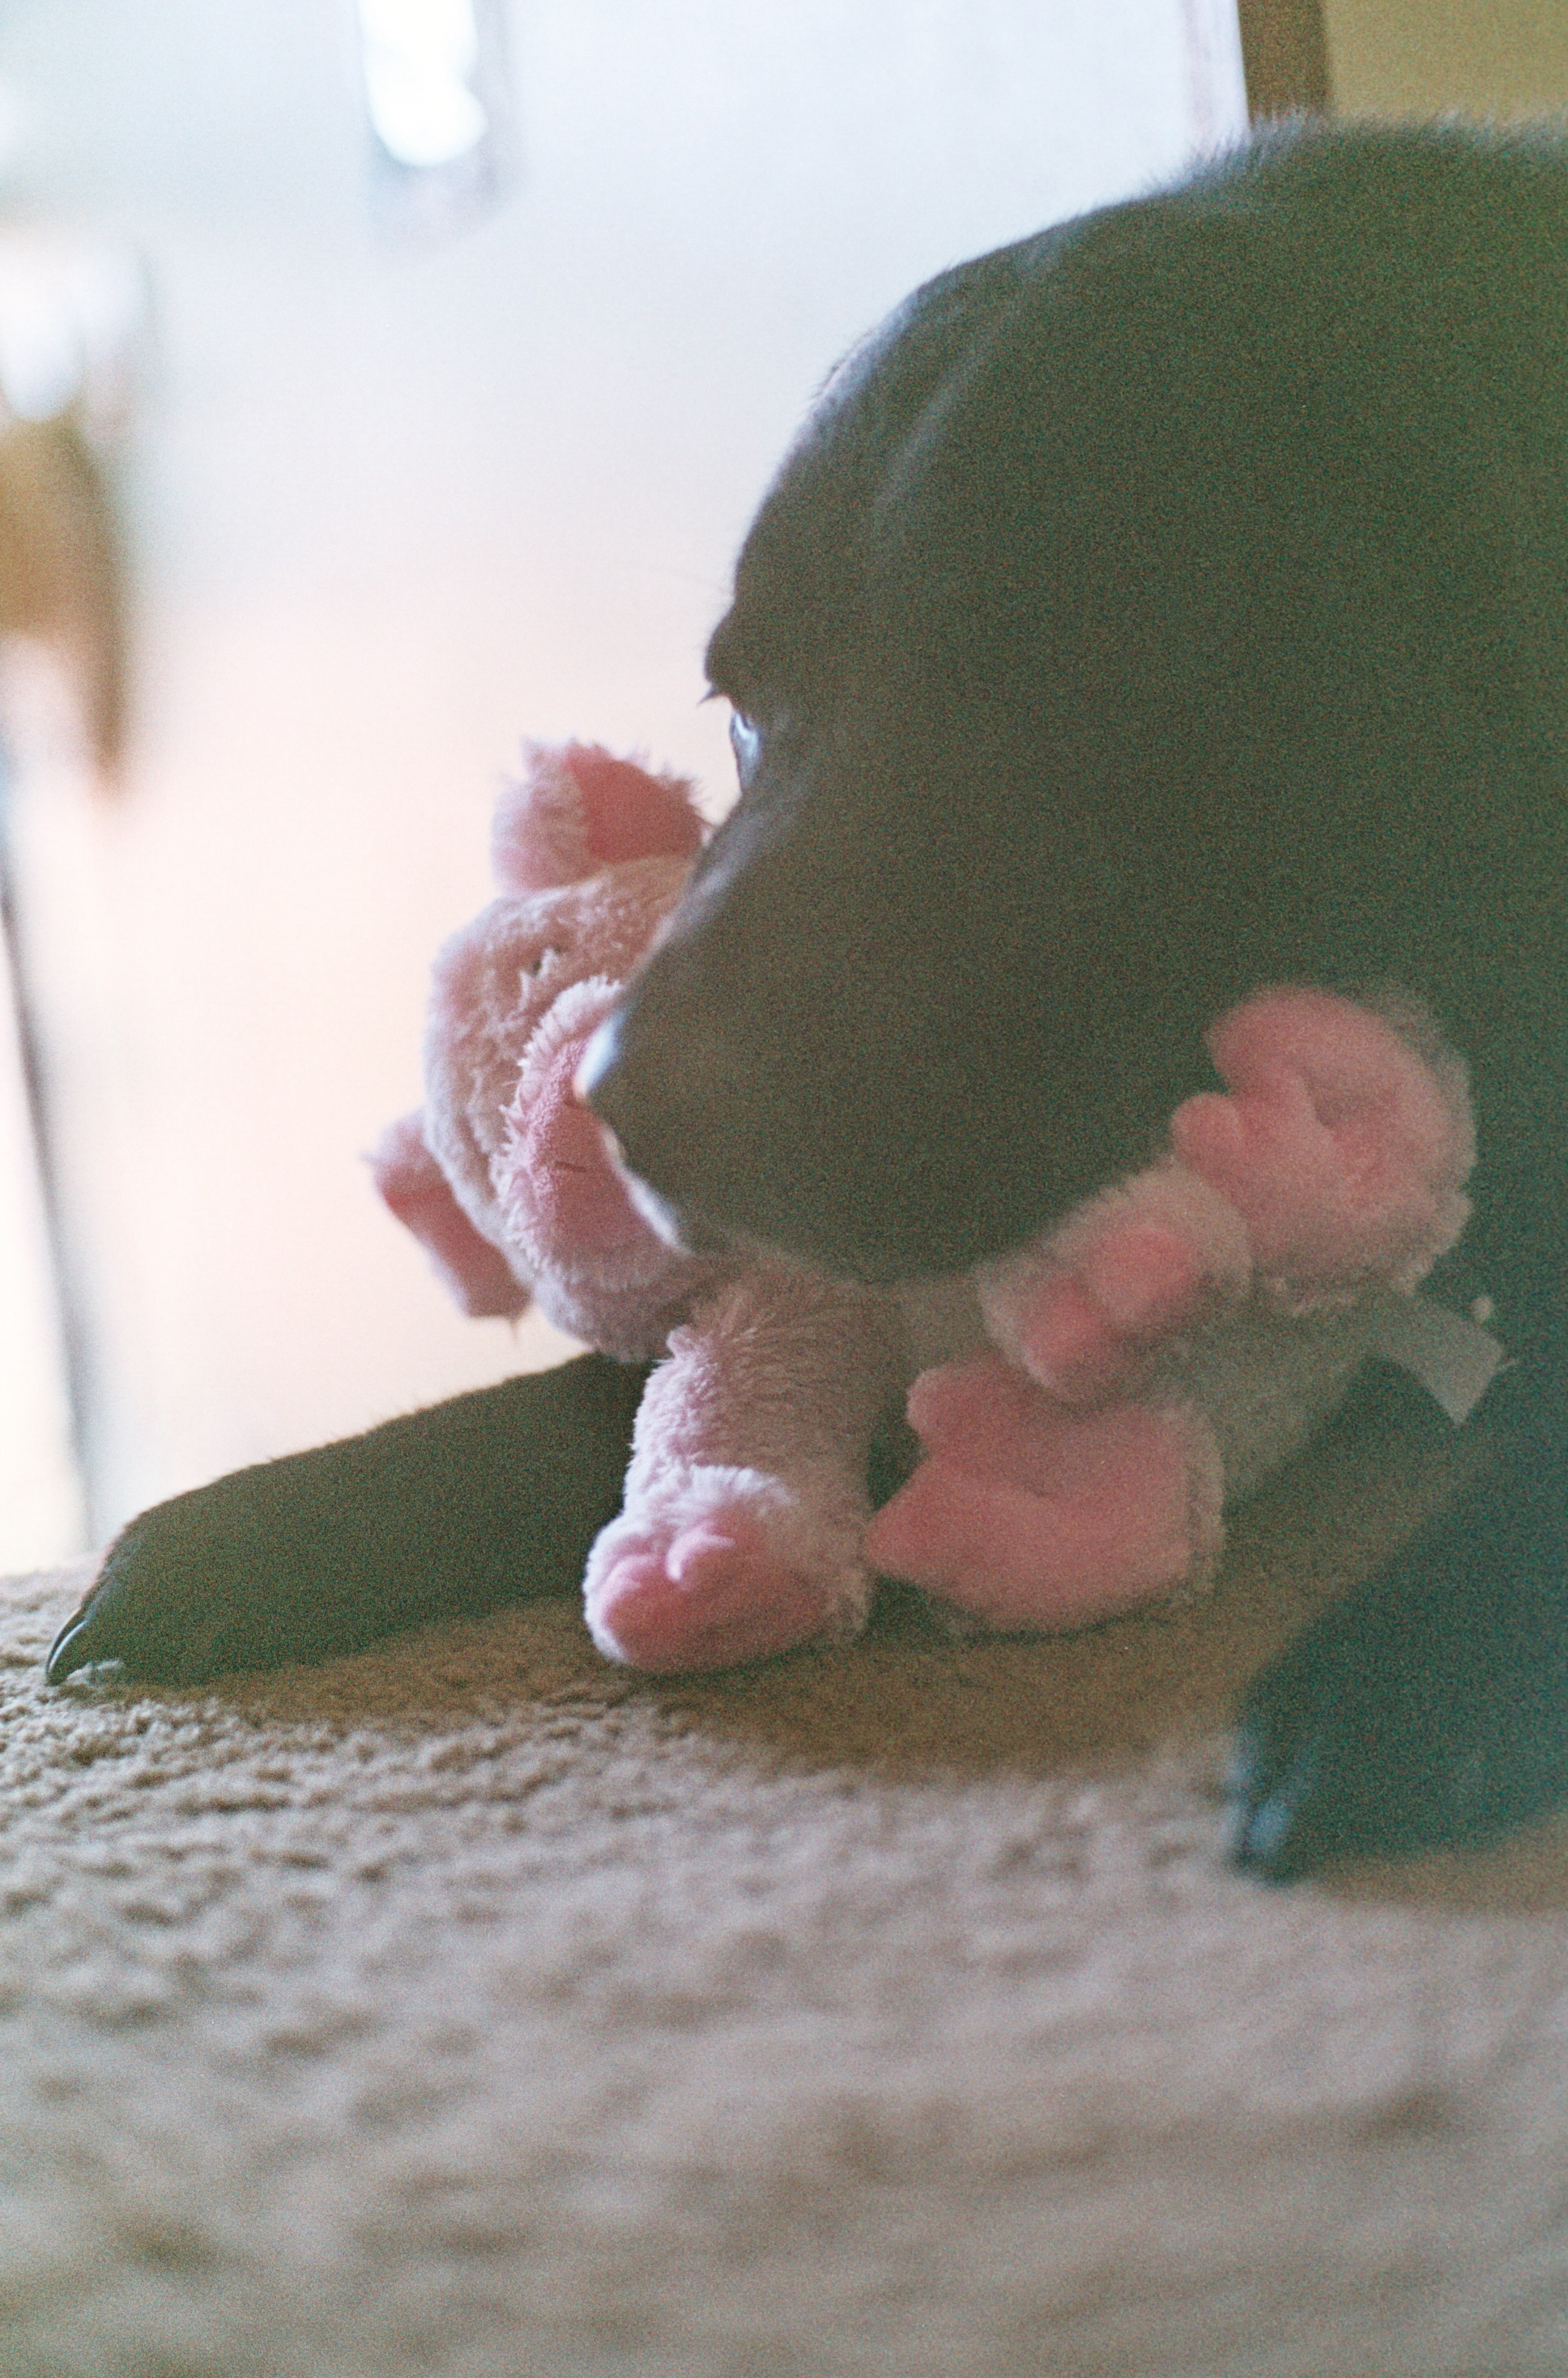
hand, film, green, fluffy, color, child, pink, toy, canonae1, infant, stuffed, skin, soft, grainy, labrador, piggy, expiredfilm, lab, blacklab